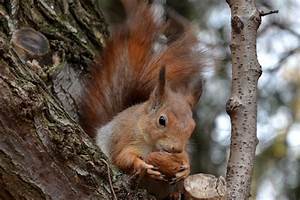
Label: scoiattolo